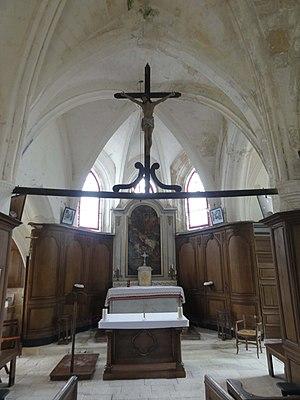
L'église Saint-Laurent de Bémont est une église catholique paroissiale située à Russy-Bémont, dans le département de l'Oise, en France. Elle est dominée par un puissant clocher en bâtière de la seconde moitié du XVIᵉ siècle, qui s'élève au-dessus de la première travée du bas-côté sud, et culmine à 25 cm de hauteur. Les petites dimensions de l'édifice le font apparaître bien plus grand qu'il n'est en réalité. Si les élévations extérieures de l'église ne montrent aucun intérêt particulier, l'intérieur révèle une construction de qualité entièrement voûtée d'ogives, qui réunit une nef de deux travées de la première période gothique à des bas-côtés et un chœur bâtis sous quatre campagnes distinctes au cours de la première moitié du XVIᵉ siècle. Si la nef se démarque par son parti original, avec deux grandes arcades et deux travées de bas-côté au nord pour une travée de nef avec une voûte quadripartite ordinaire, les autres parties illustrent la transition successive du style gothique flamboyant vers la Renaissance. Remarquable aussi pour sa complexité, l'église Saint-Laurent a été inscrite aux monuments historiques par arrêté du 12 avril 1927.